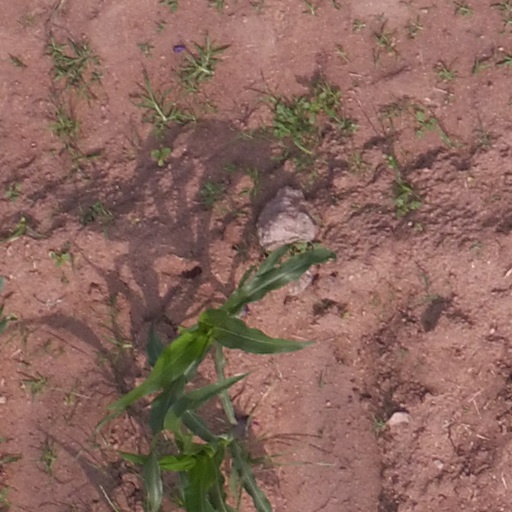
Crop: maize; corn